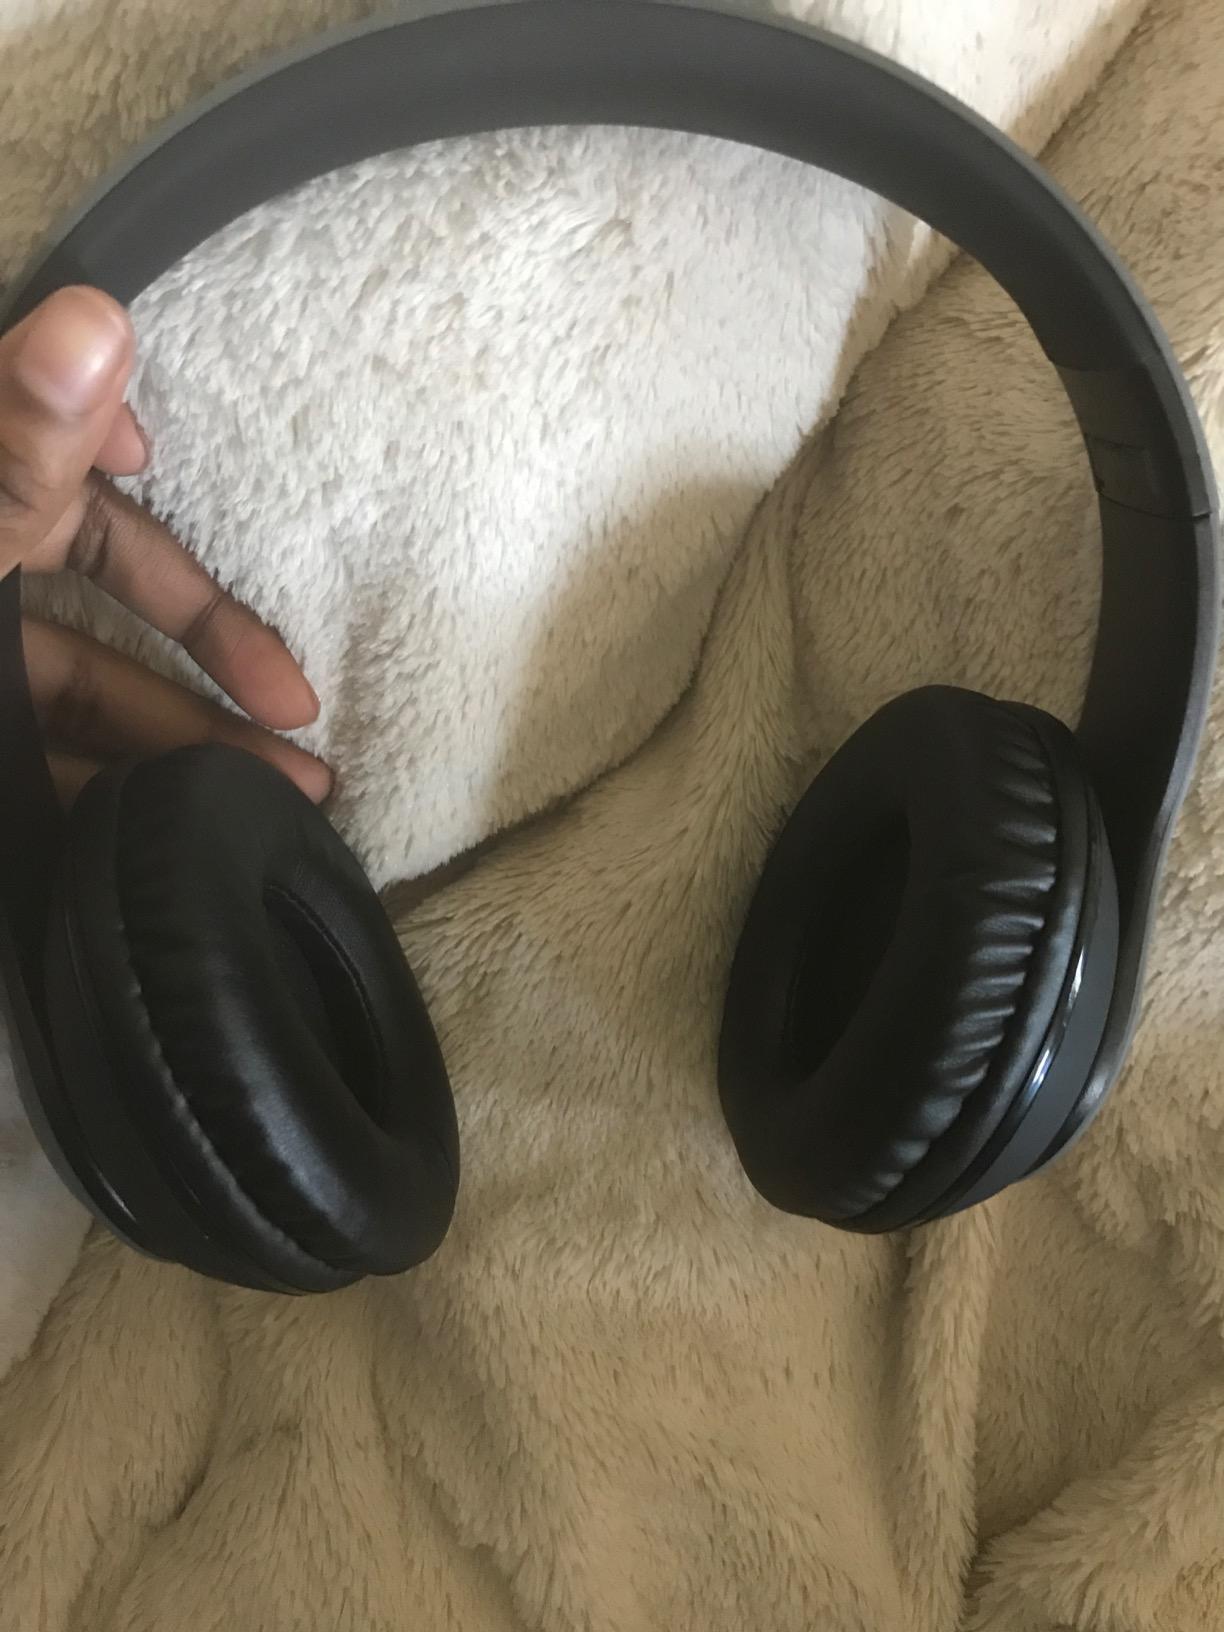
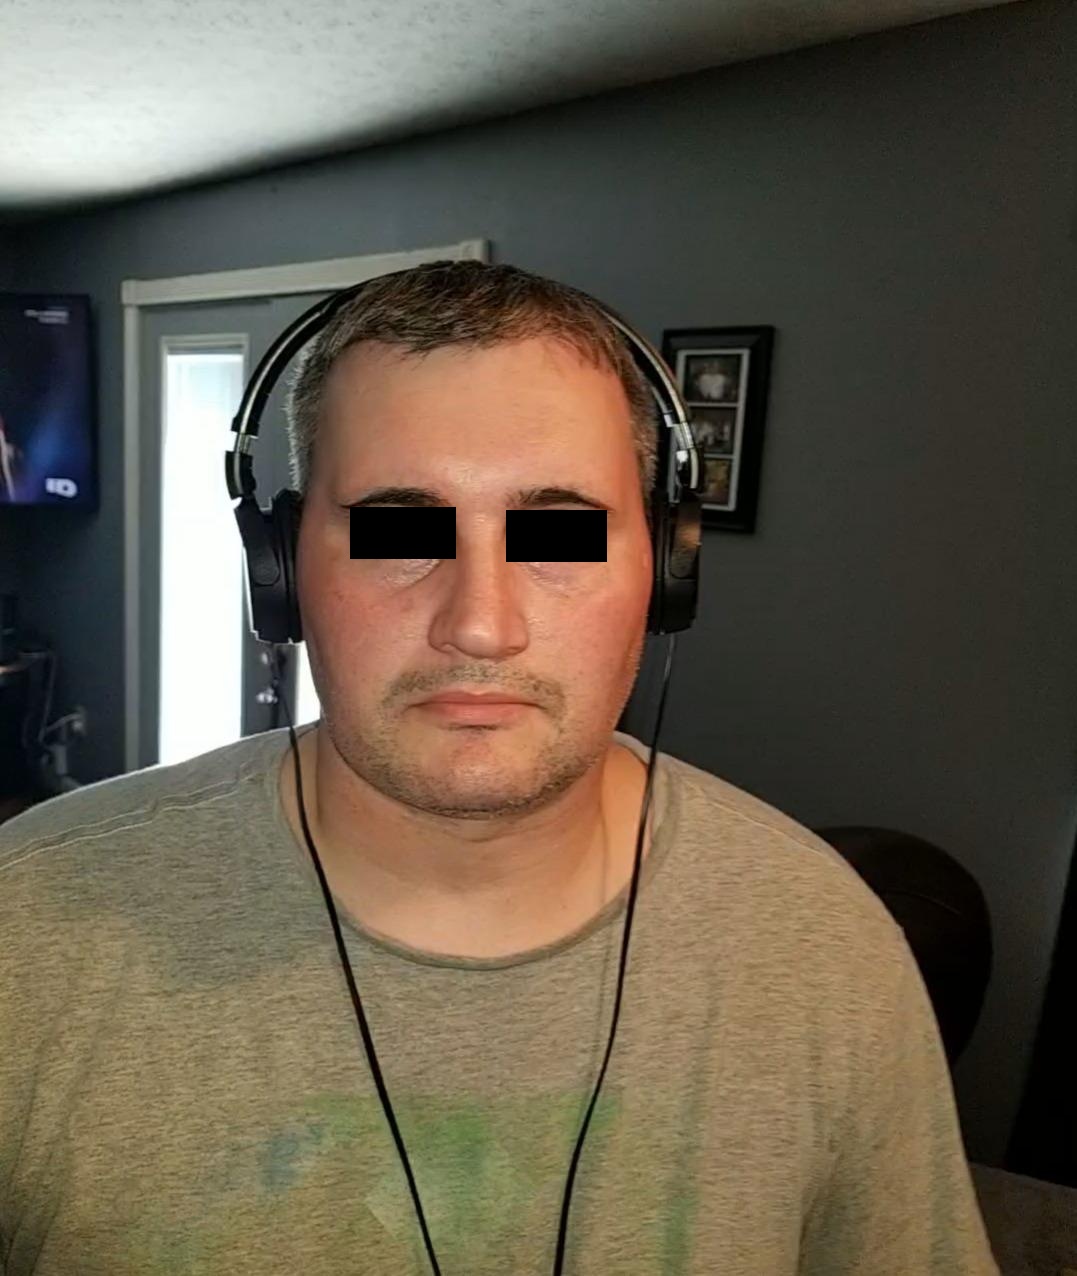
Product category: headphones
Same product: no